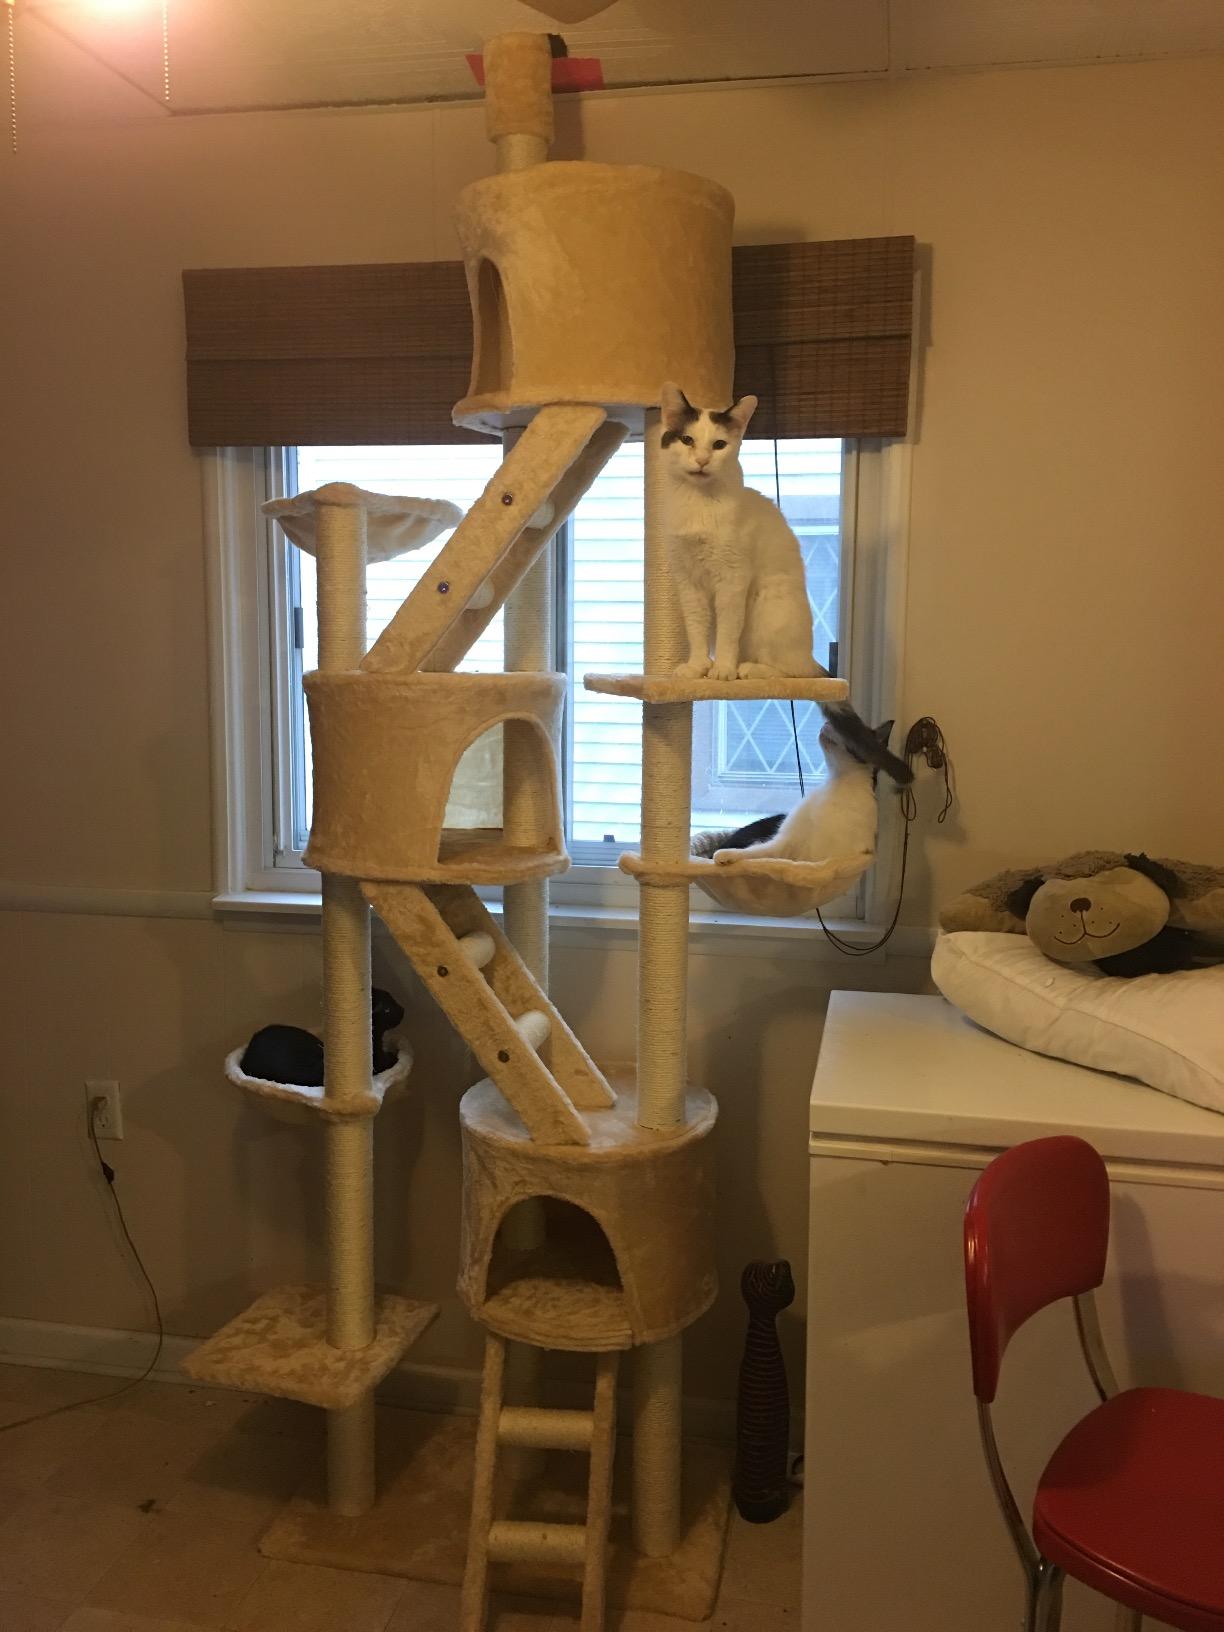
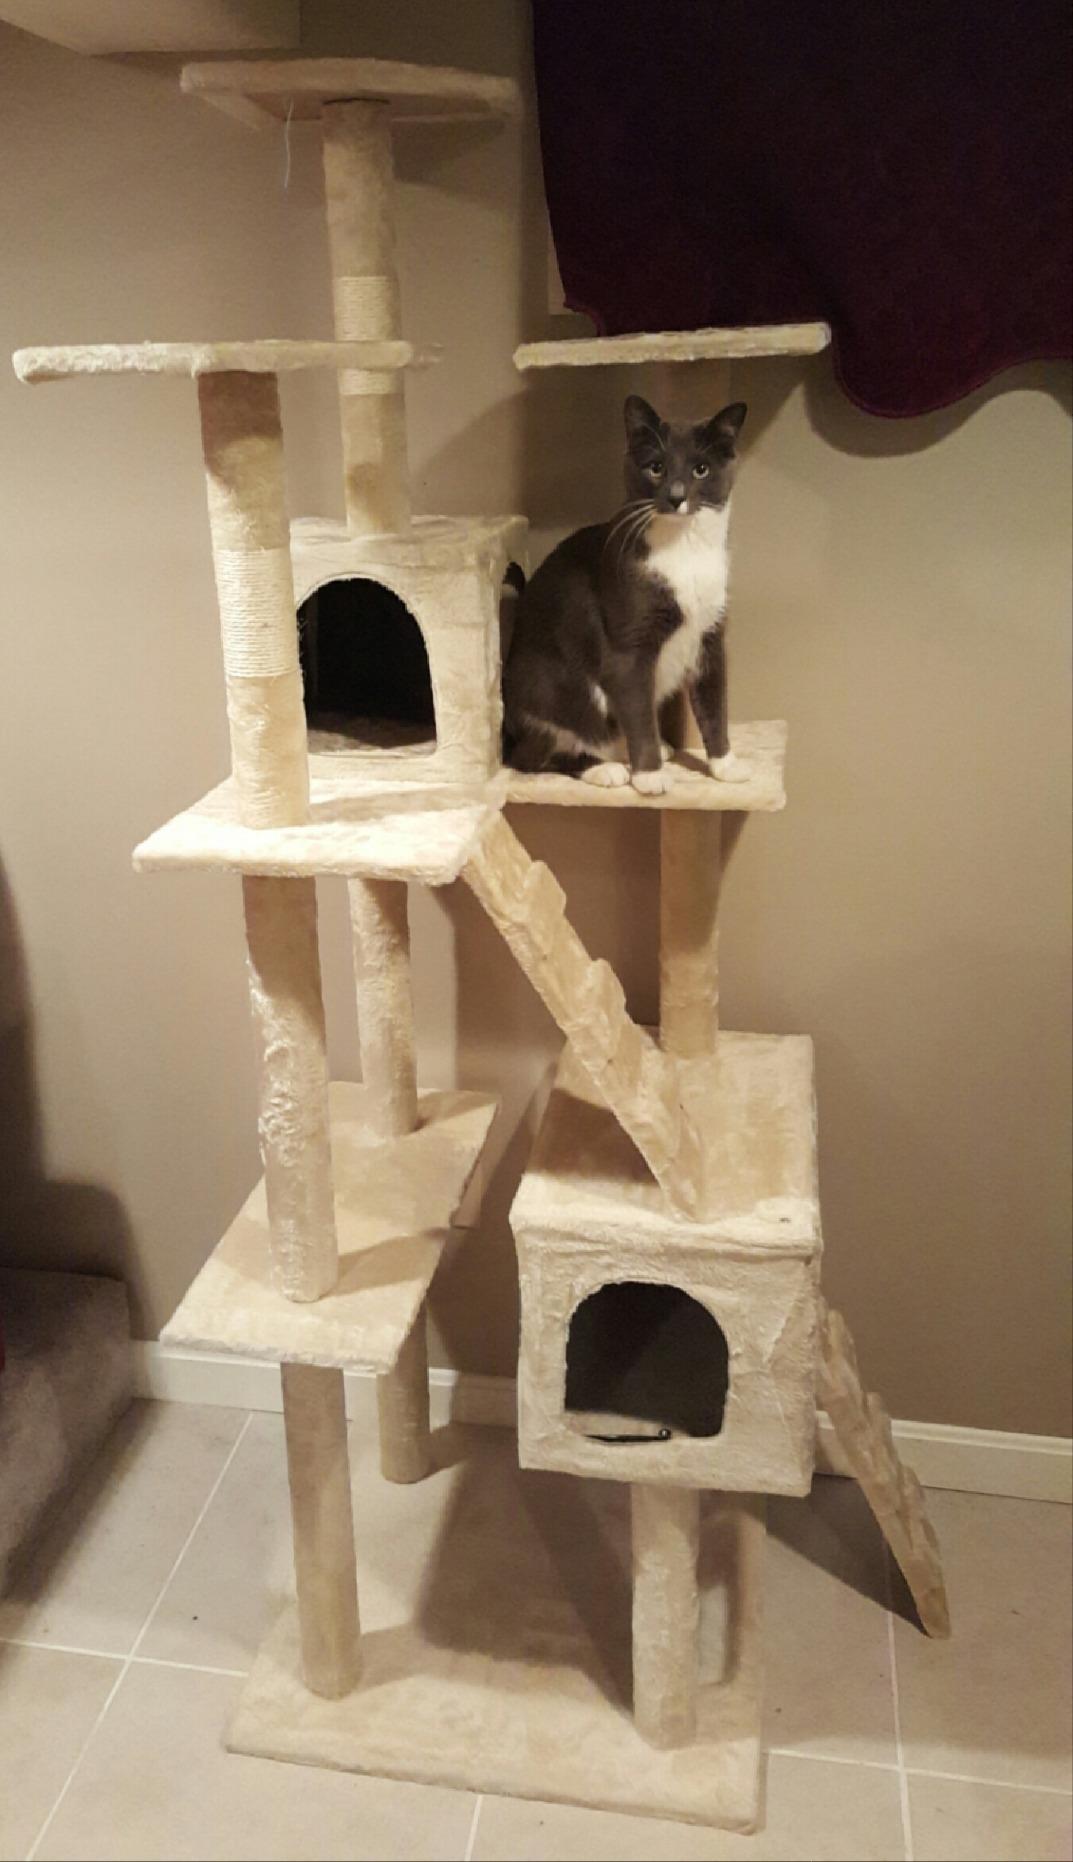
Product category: items_cat tree
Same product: no